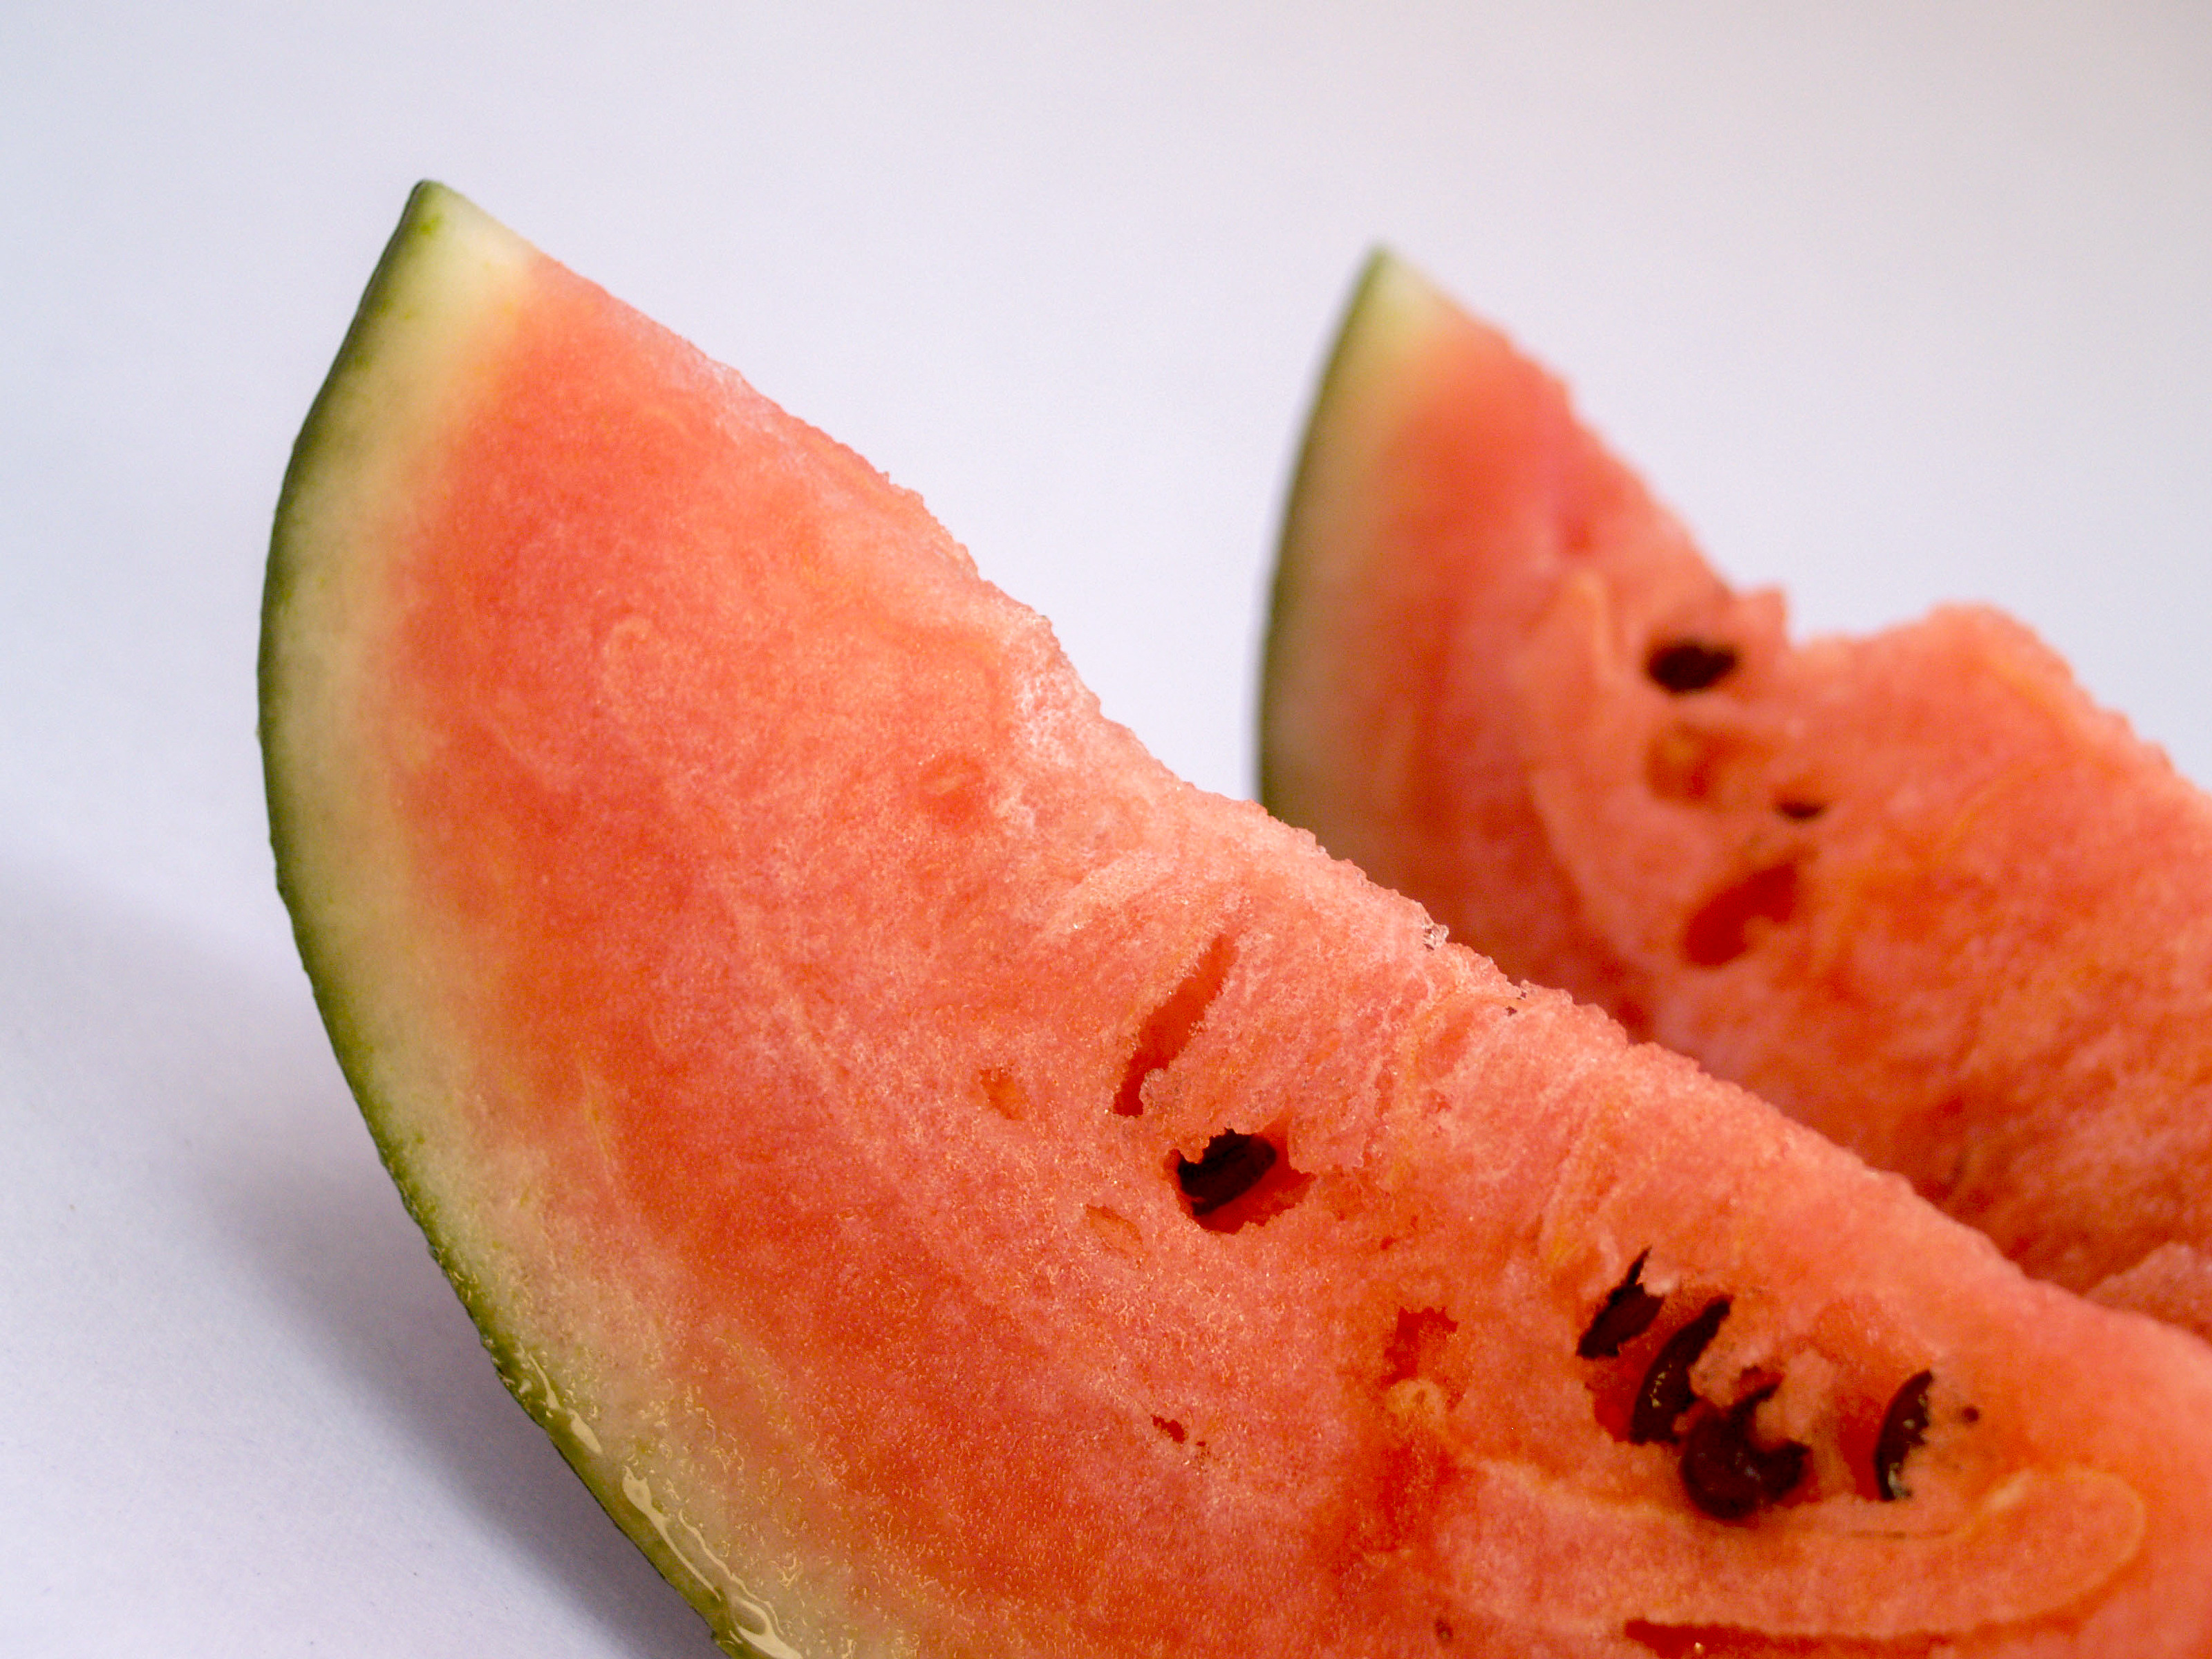
watermelon, fruit, sweet, healthy, red, food, ripe, melon, nutrition, slice, green, fresh, dessert, background, closeup, natural, vegetarian, freshness, snack, tropical, delicious, nature, tasty, diet, organic, water, sliced, raw, summer, vitamin, cucumber gourd and melon family, citrullus, produce